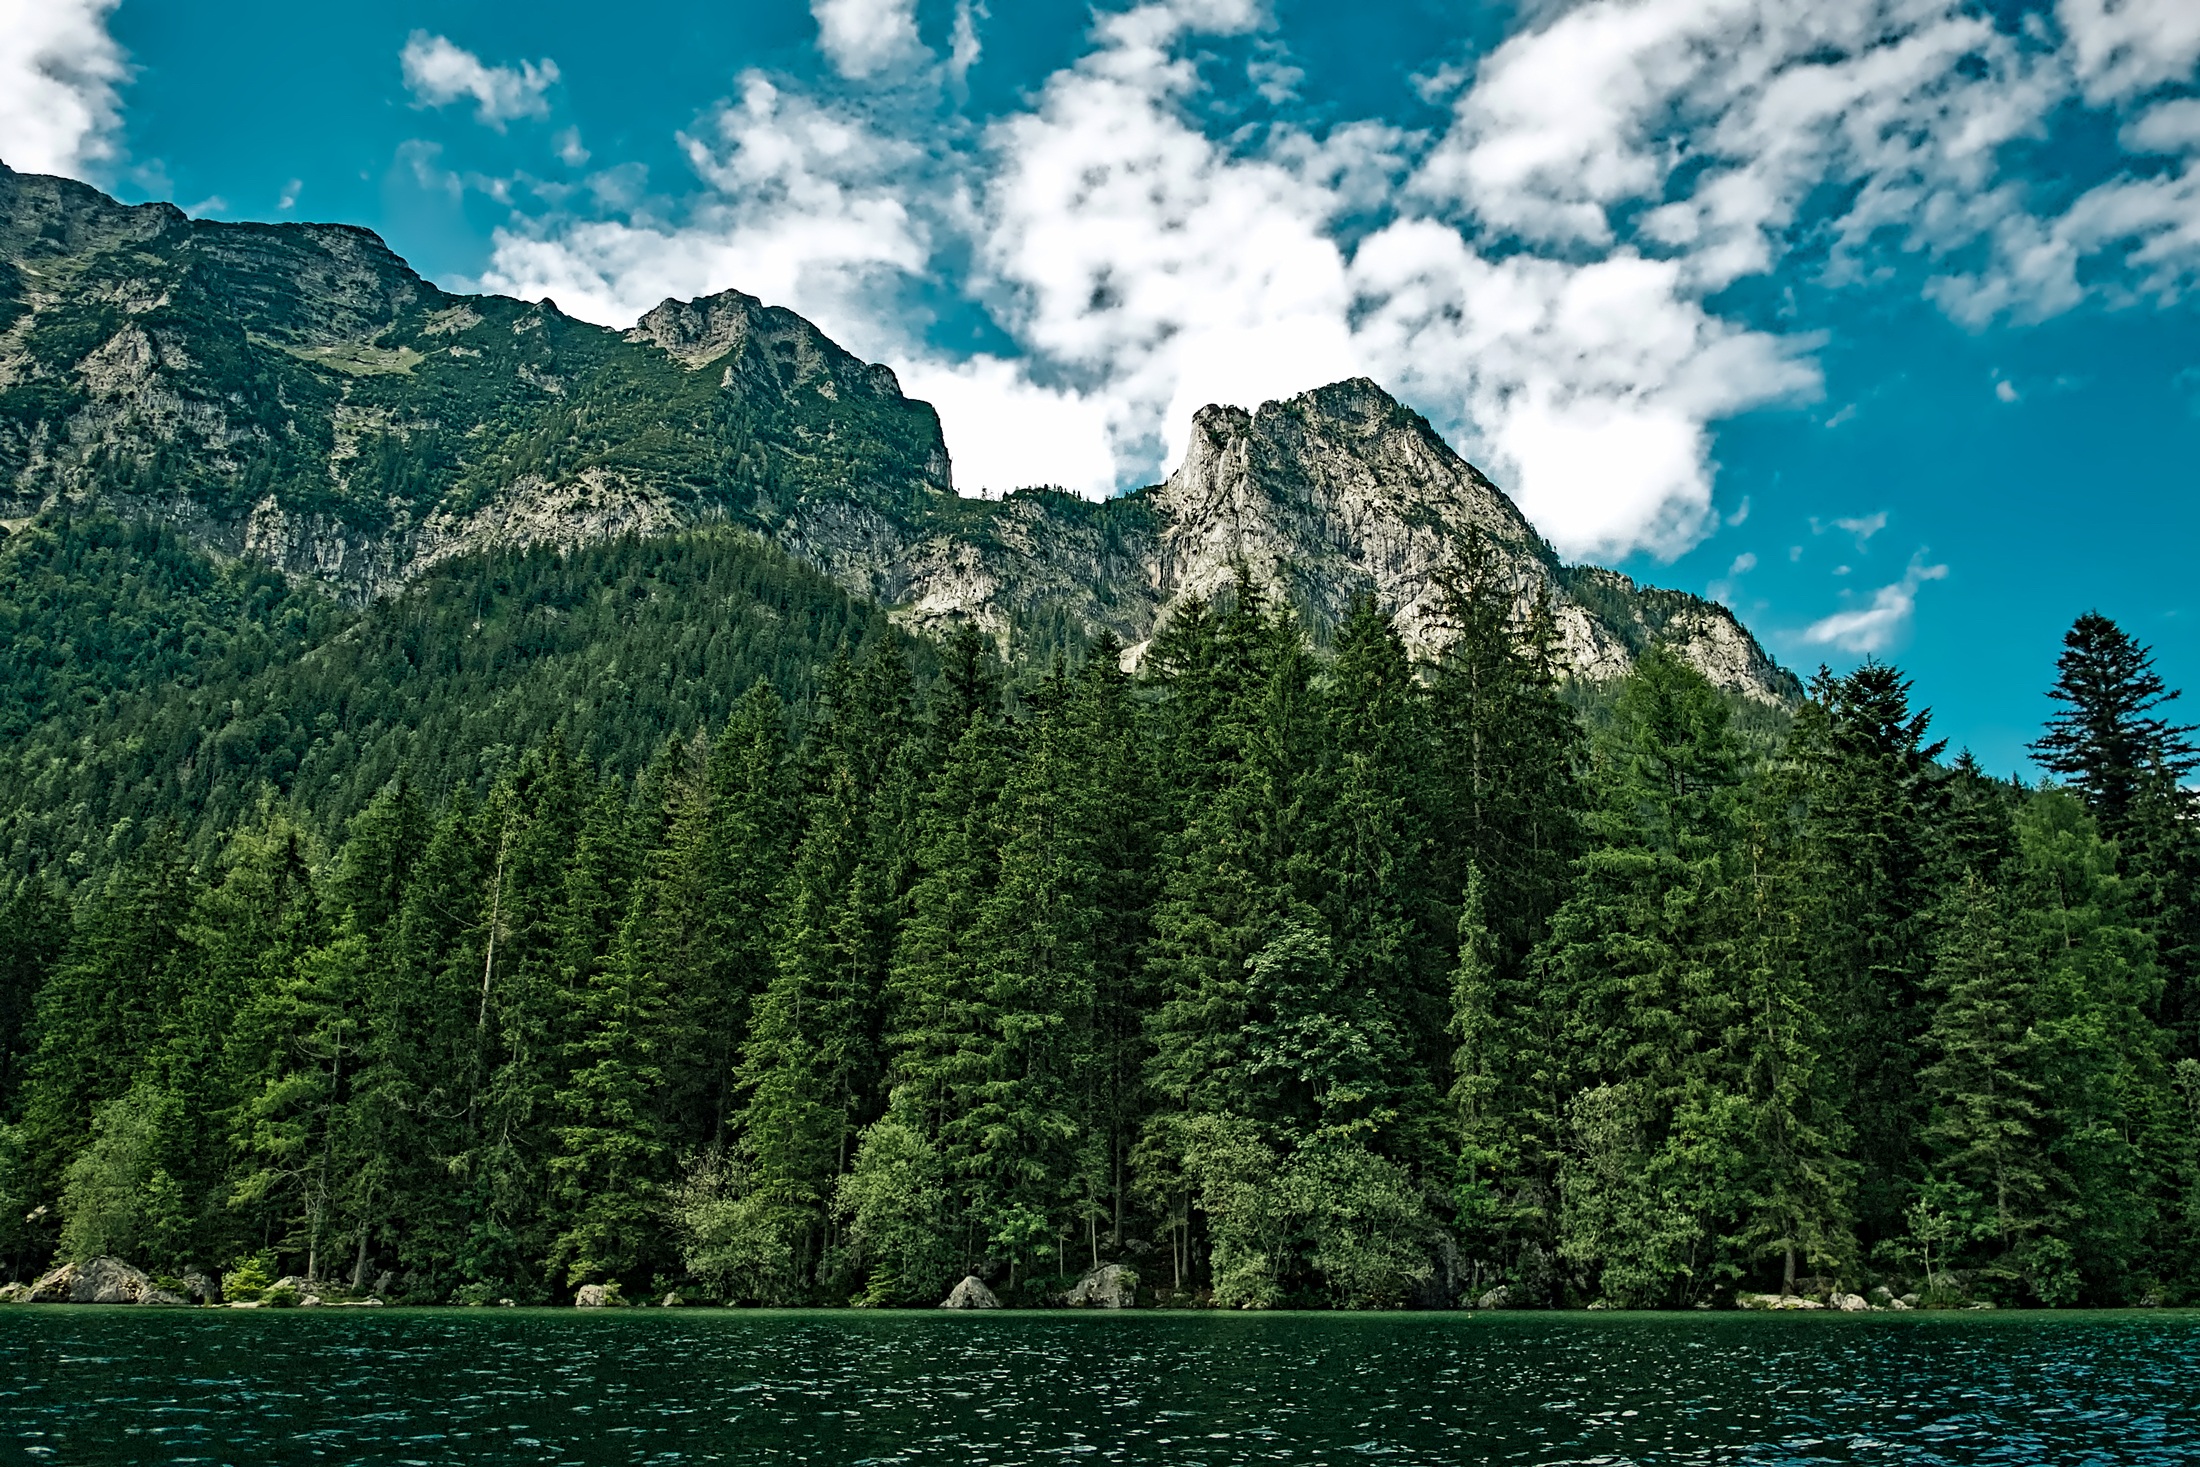
landscape, tree, water, nature, forest, wilderness, mountain, meadow, hill, flower, lake, valley, mountain range, country, shoreline, rural, scenic, national park, ridge, washington, trees, outdoors, woods, hdr, mountains, alps, plateau, habitat, ecosystem, landform, biome, natural environment, geographical feature, woody plant, mountainous landforms, temperate coniferous forest